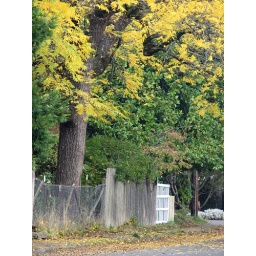
A tree sheds its leaves near a small fence in preparation for the cold winter. Taken in Salem, OR.